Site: brandenburg
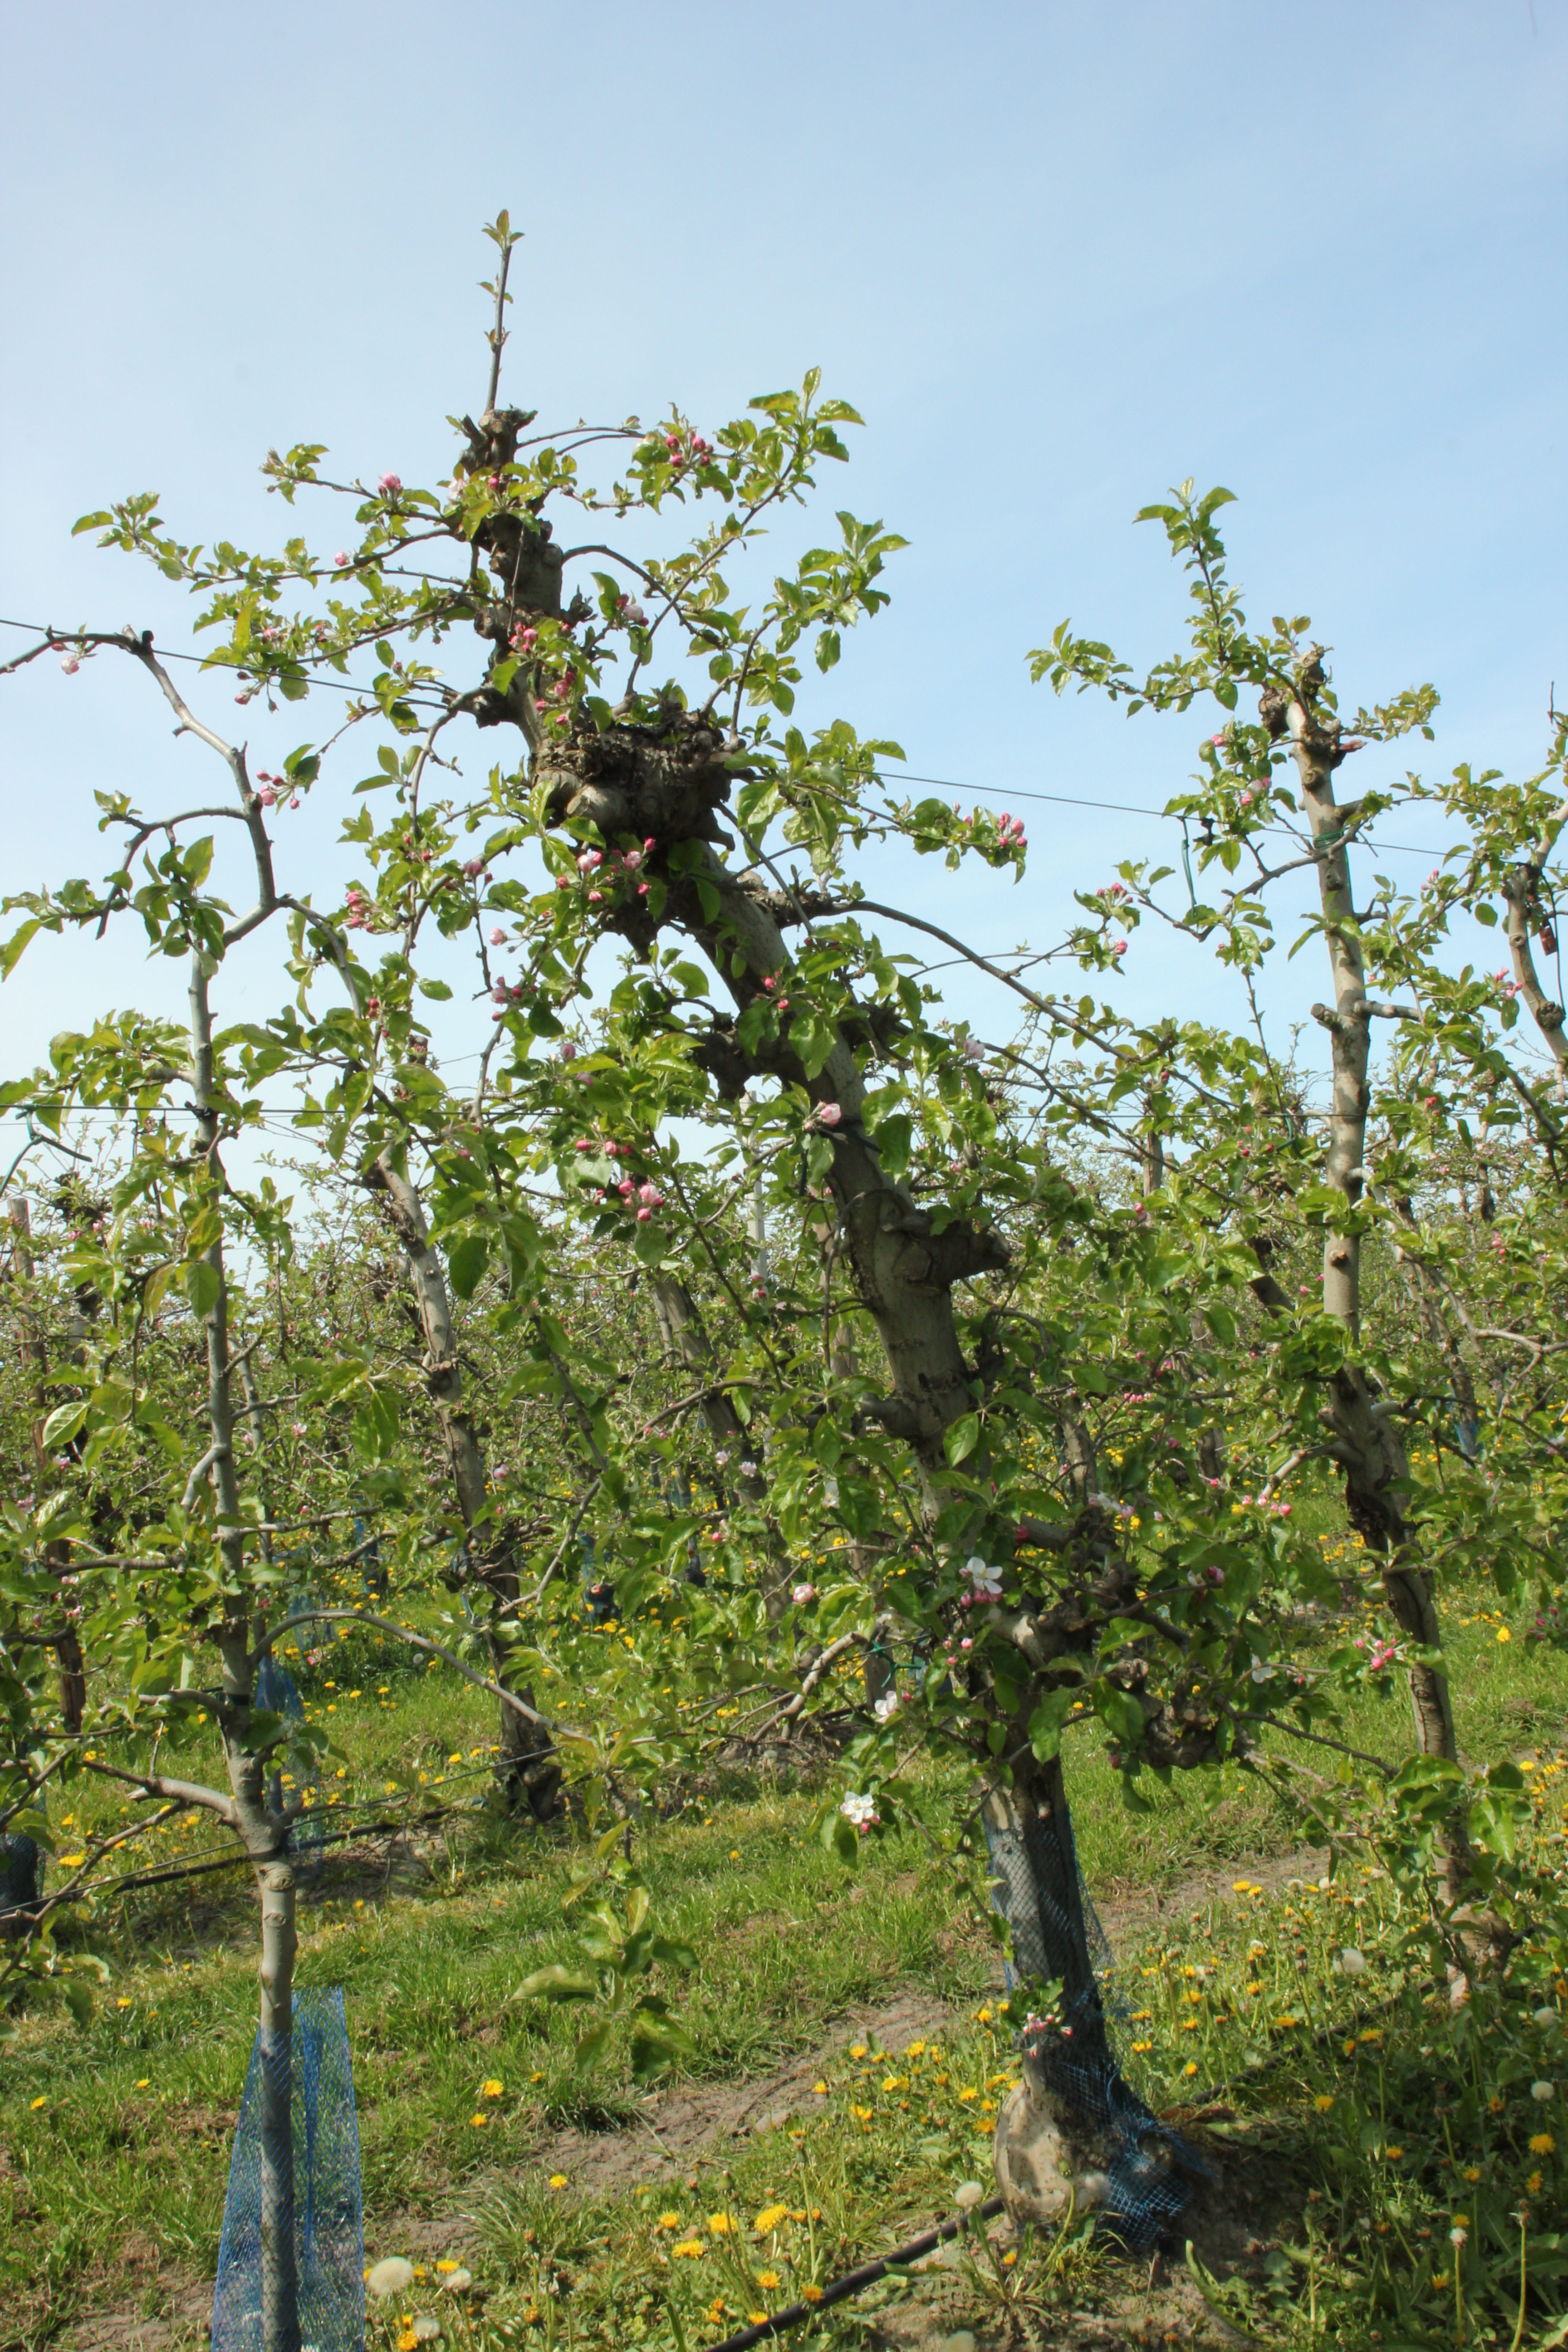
Growth stage (BBCH 60): Flowering